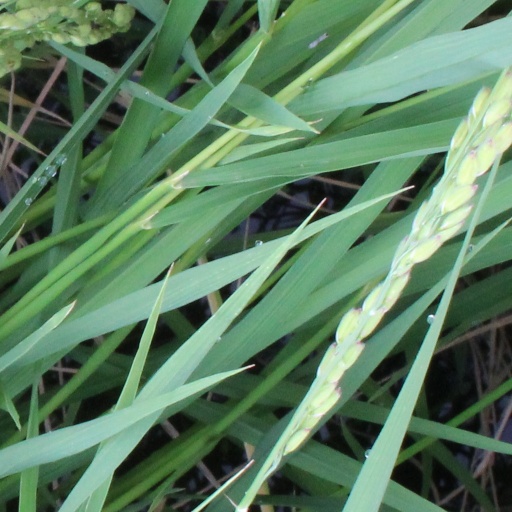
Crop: rice